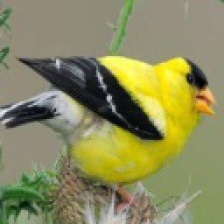
Species: GOLDEN PIPIT
Scientific name: TMETOTHYLACUS TENELLUS